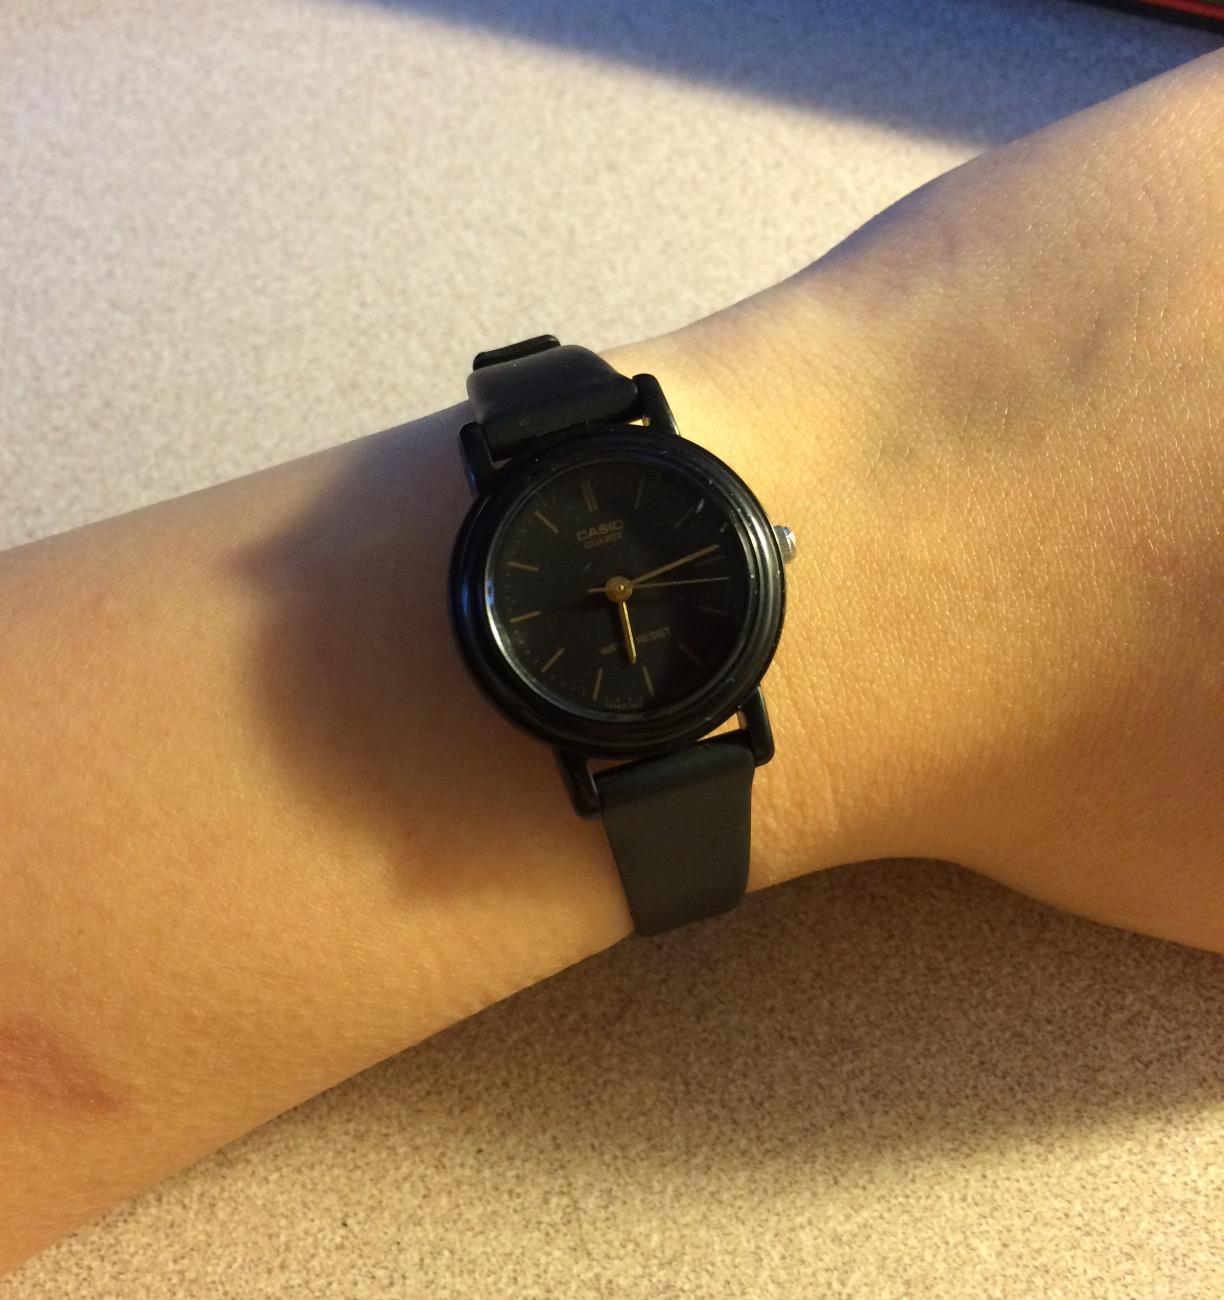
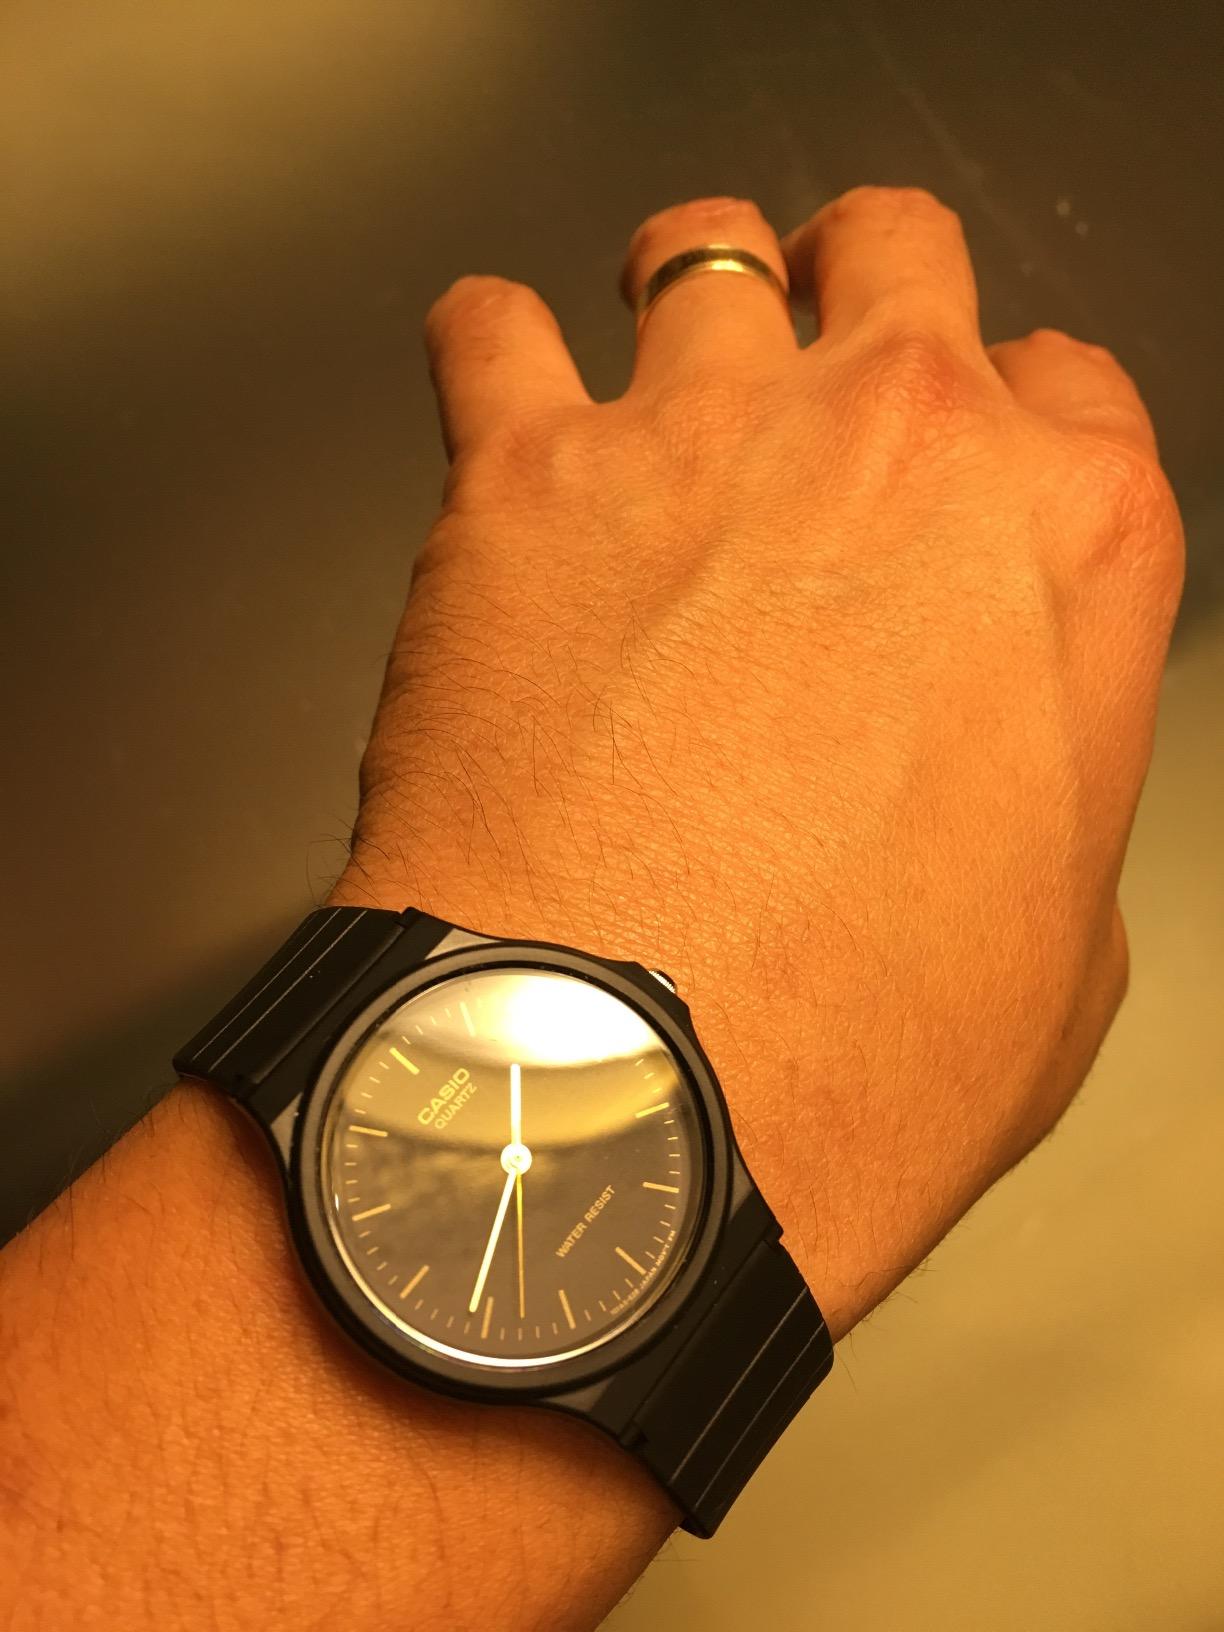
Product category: accessories_watch
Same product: no